Tree Rollins

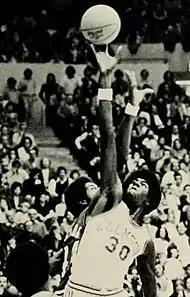
Rollins at Clemson.

The , Clemson University graduate played center, and gained high esteem for his defense, particularly his rebounding and shot-blocking ability. On February 21, 1979, while playing for the Atlanta Hawks, Rollins blocked a career high 12 shots in a 106–83 win over the Portland Trail Blazers. In all, he finished in the top three in blocked shots six times, including leading the league during the 1982–83 NBA season, during which he would finish second in NBA Defensive Player of the Year Award voting. At the time of his retirement in 1995, he was fourth all-time in career blocked shots, behind only Hakeem Olajuwon, Kareem Abdul-Jabbar and Mark Eaton, with a total of 2,542. He currently holds the ninth highest total of career blocked shots, having been passed on the list by Dikembe Mutombo, David Robinson, Patrick Ewing, Tim Duncan, and Shaquille O'Neal. During his playing career, Rollins was given the nickname "The Intimidator".